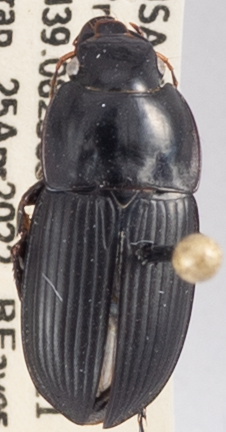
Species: Anisodactylus ovularis
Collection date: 2022-04-25
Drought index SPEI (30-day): -2.09
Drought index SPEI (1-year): -0.8
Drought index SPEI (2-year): -0.24